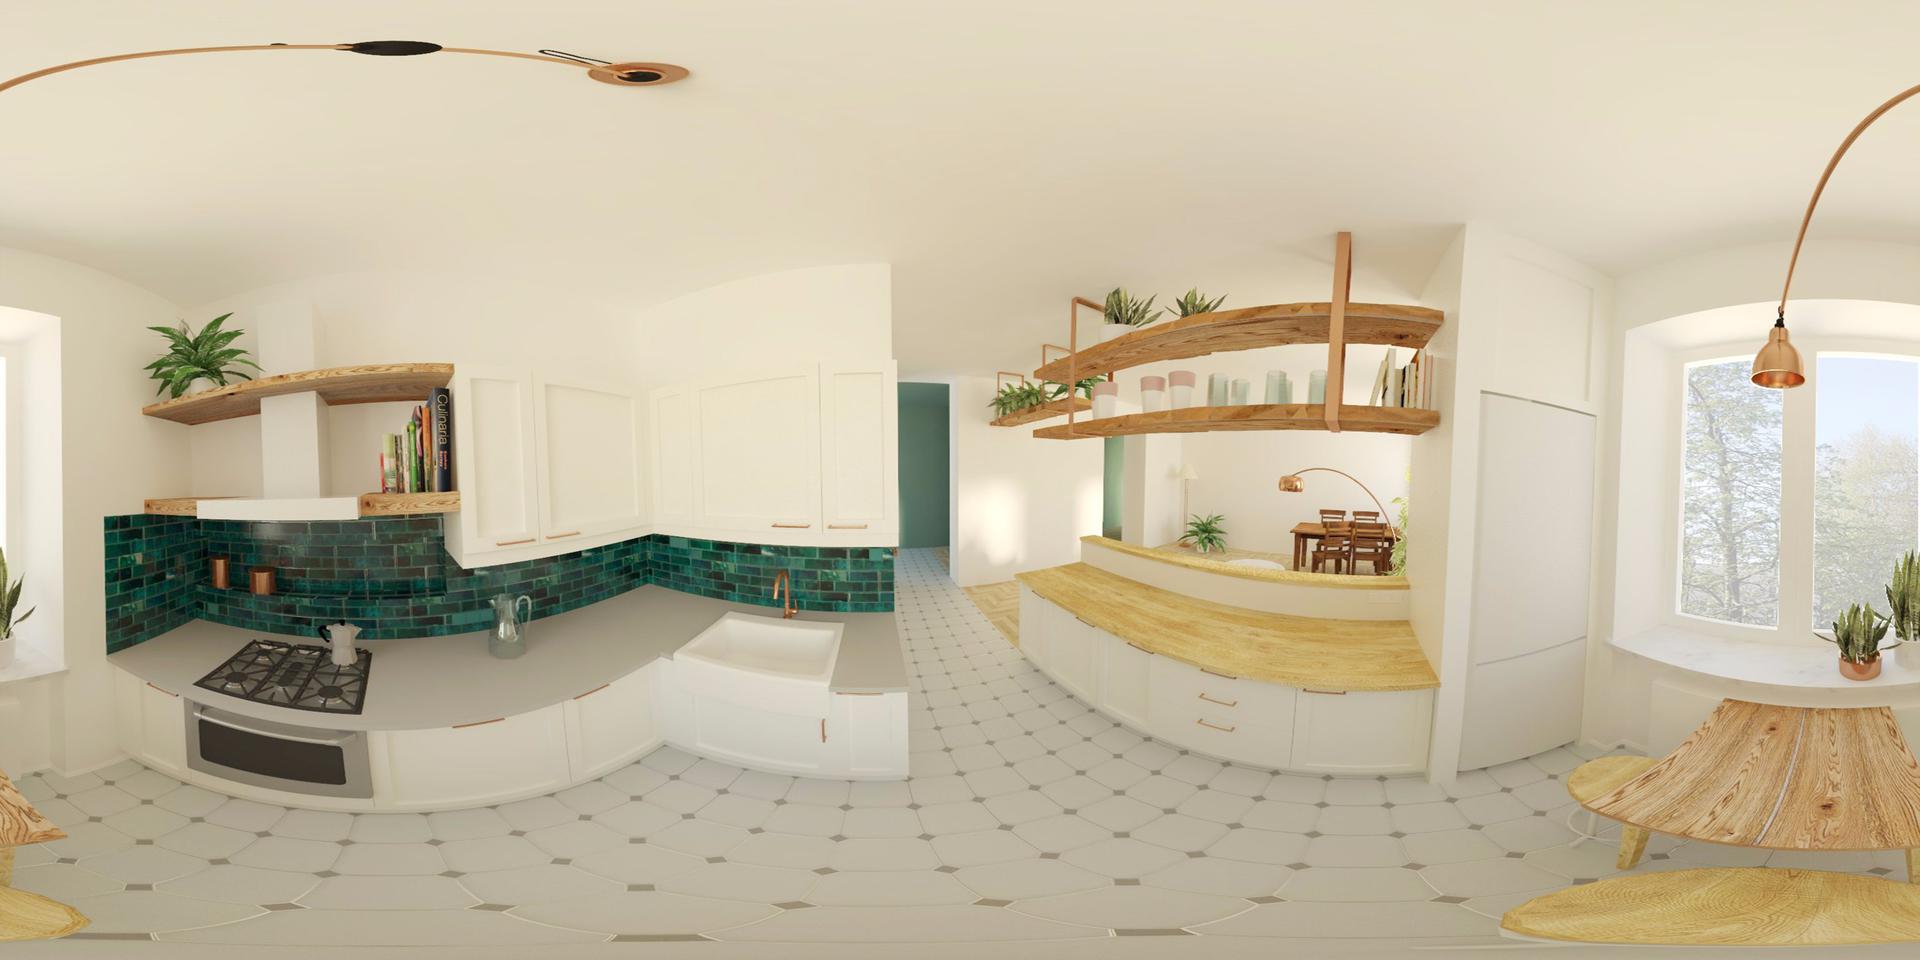
Referred object: the clear glass pitcher on the counter

Referred object: the teal subway tile backsplash